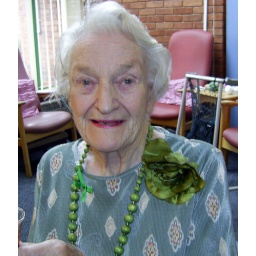
Joan Towers, Leftwich Green service user, proud to wear her green flower for Dignity in Care day